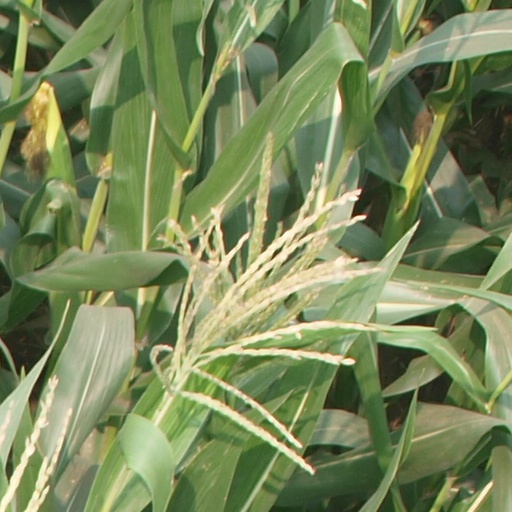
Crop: maize; corn